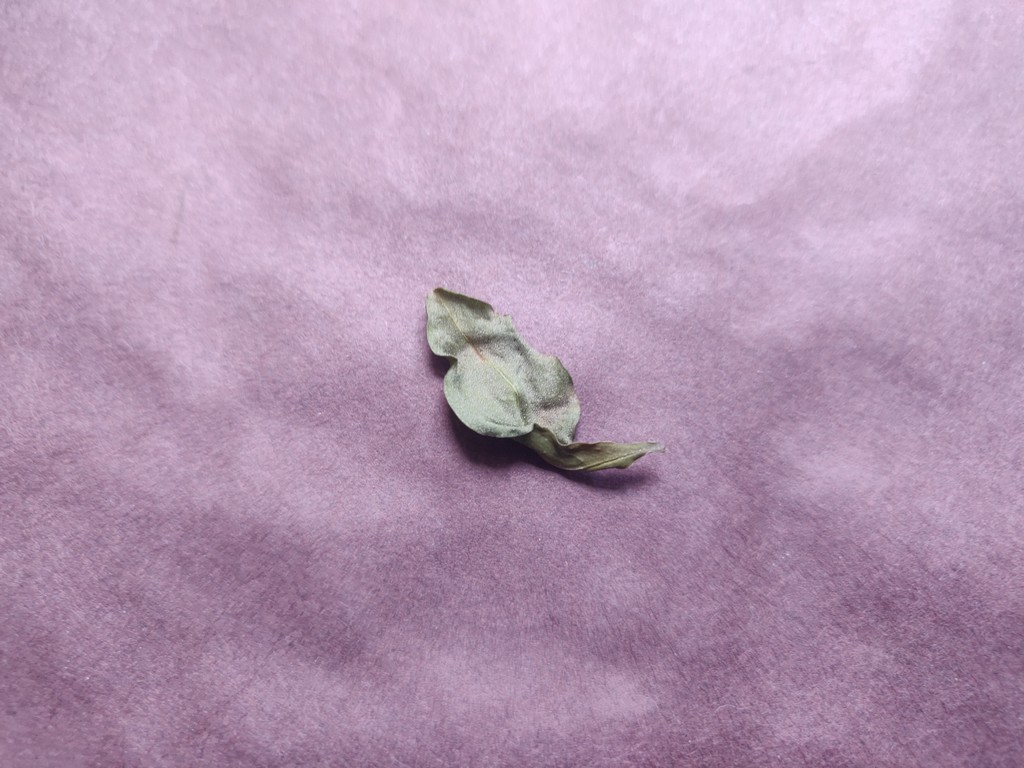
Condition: Dried
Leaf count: single
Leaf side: unknown